Samobor

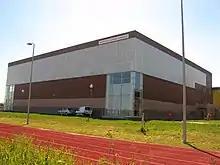
Sportska dvorana Samobor

The main local football club is NK Samobor, who play in the Treća HNL.